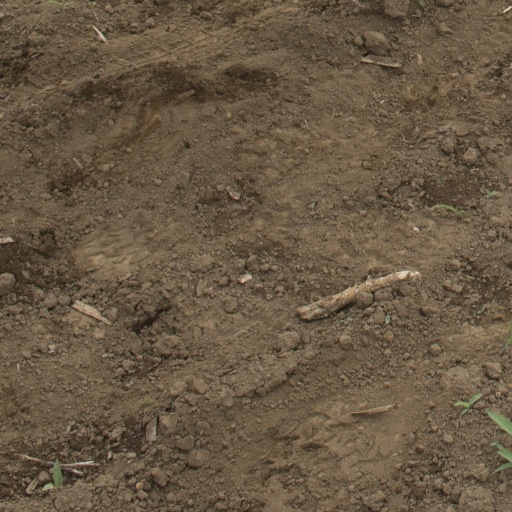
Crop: Jerusalem artichoke